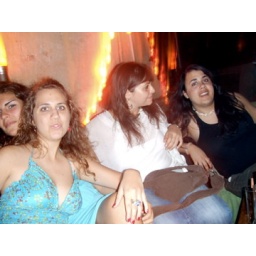
The girls take over the couch